Time Commander

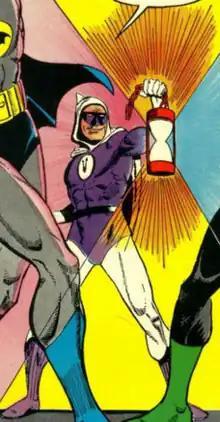
Time Commander as depicted in his debut appearance in "The Brave and the Bold" #59 (April 1965). Art by Gil Kane, Jack Adler, and Ira Schnapp.

The Time Commander is the name of two DC Comics supervillains. The first appeared in "Brave and the Bold" #59 (April–May 1965). He was created by Bob Haney and Ramona Fradon. The second appeared in "JSA Classified" #34 (2008).